Alex Preston (singer)

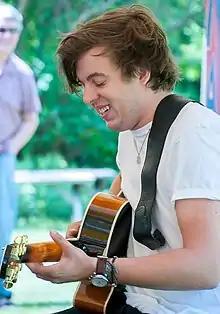

Alex Preston Philbrick (born May 6, 1993), better known as Alex Preston, is an American singer-songwriter who first came to prominence as the third-place finalist on the thirteenth season of "American Idol." His self-titled debut album was released on July 21, 2015, and his second album, "A Work in Progress", was released in 2018.